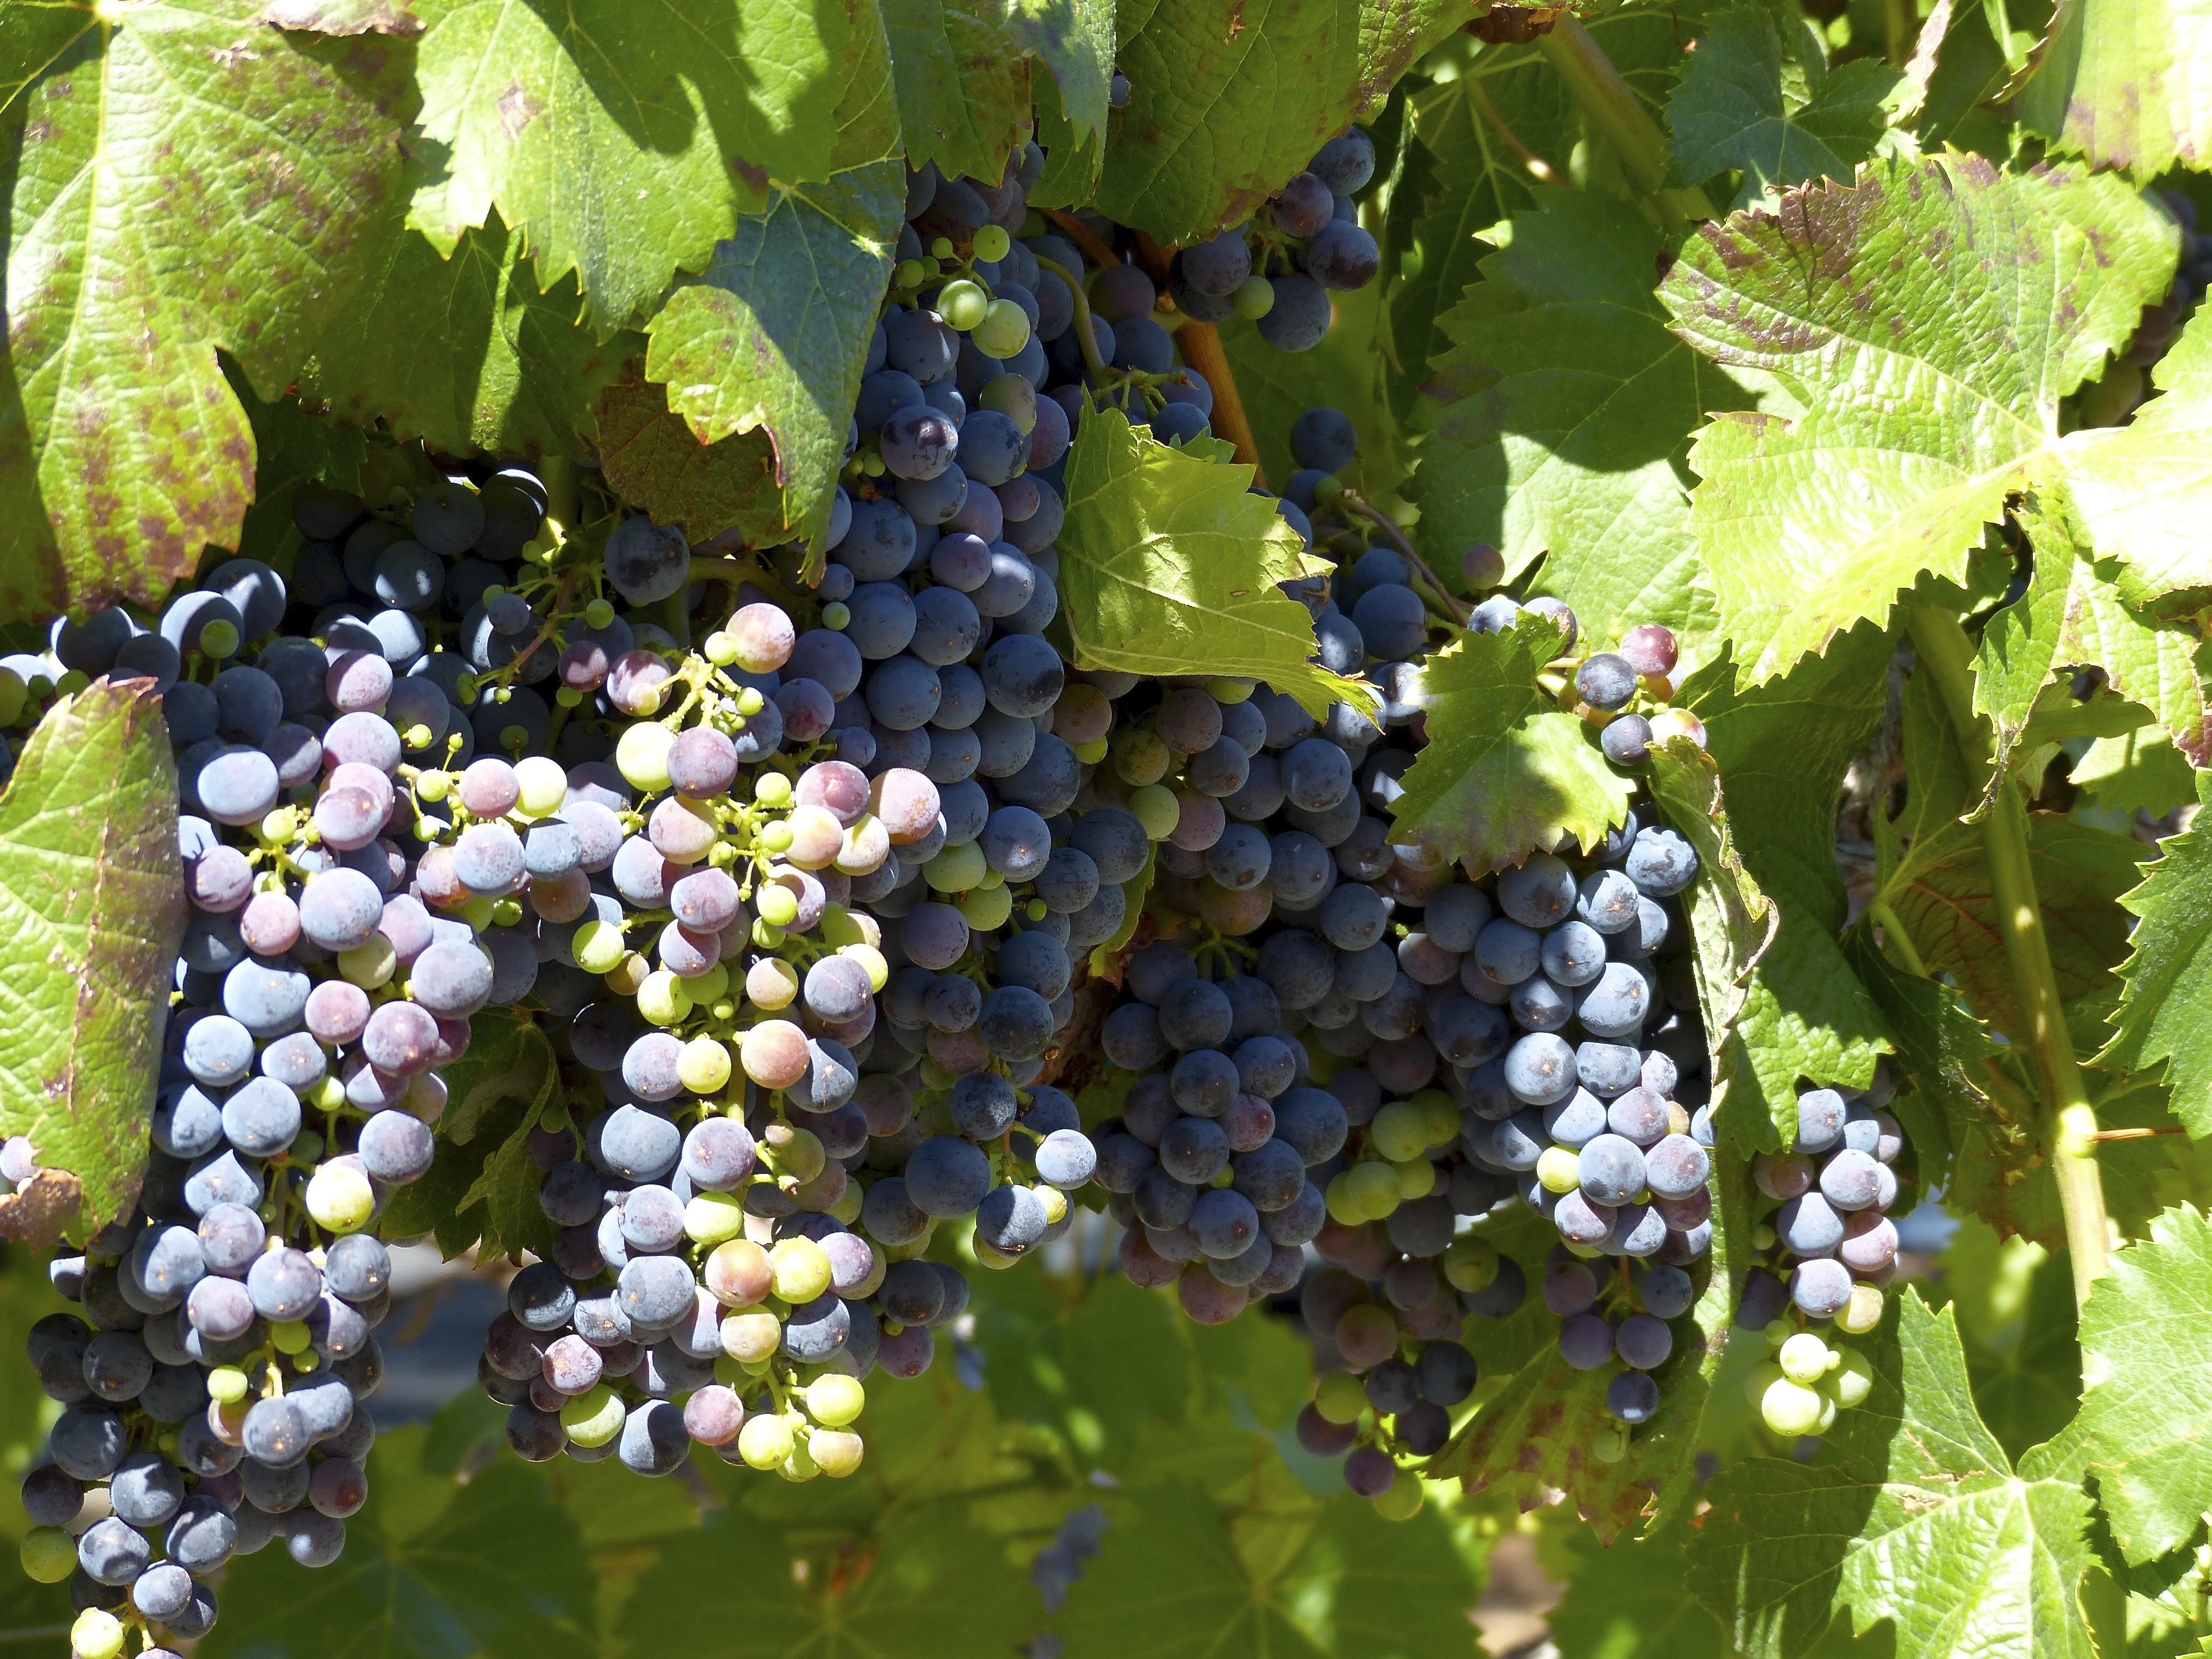
plant, grape, vineyard, wine, fruit, berry, flower, valley, travel, food, produce, usa, agriculture, california, shrub, grapes, production, winery, napa, sterling, flowering plant, vitis, land plant, grapevine family, zante currant